In the Land of Saints and Sinners

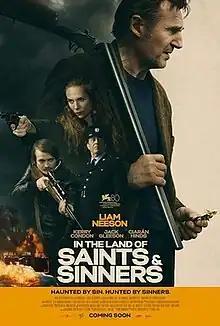
Theatrical release poster

In the Land of Saints and Sinners is a 2023 Irish action thriller film directed by Robert Lorenz and written by Mark Michael McNally and Terry Loane. The film stars Liam Neeson in the lead role, alongside other Irish actors including Kerry Condon, Jack Gleeson, Colm Meaney and Ciarán Hinds. This is Neeson's second collaboration with Lorenz after the 2021 film "The Marksman". In the movie, a former hitman leading a quiet life in a coastal Irish village comes out of retirement when an IRA bomber on the run from the law arrives to cause harm.